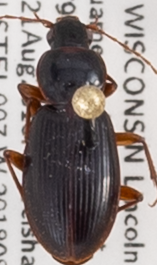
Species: Synuchus impunctatus
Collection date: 2018-08-21
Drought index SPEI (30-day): -0.864
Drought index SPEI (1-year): -0.46
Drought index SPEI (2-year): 1.186